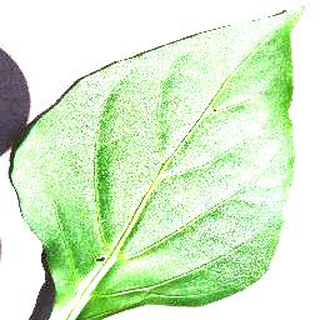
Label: healthy_bell_pepper